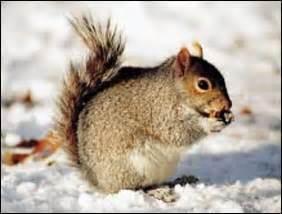
squirrel